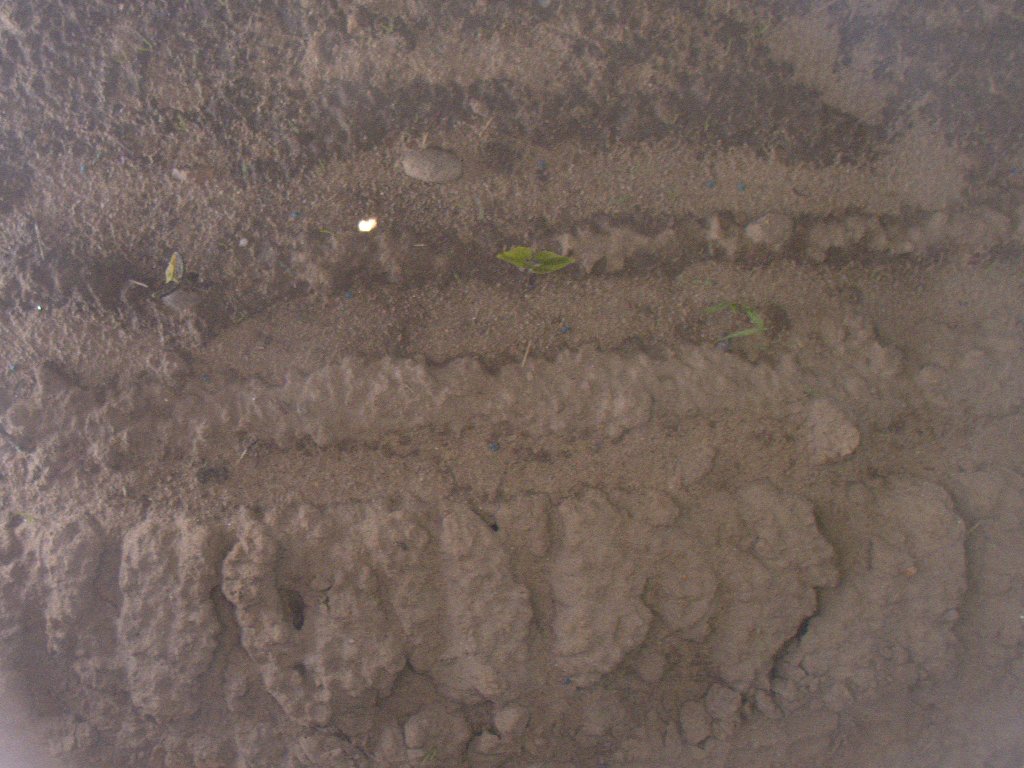
Crop: bean
Objects: bean, stem_bean, bean, stem_bean